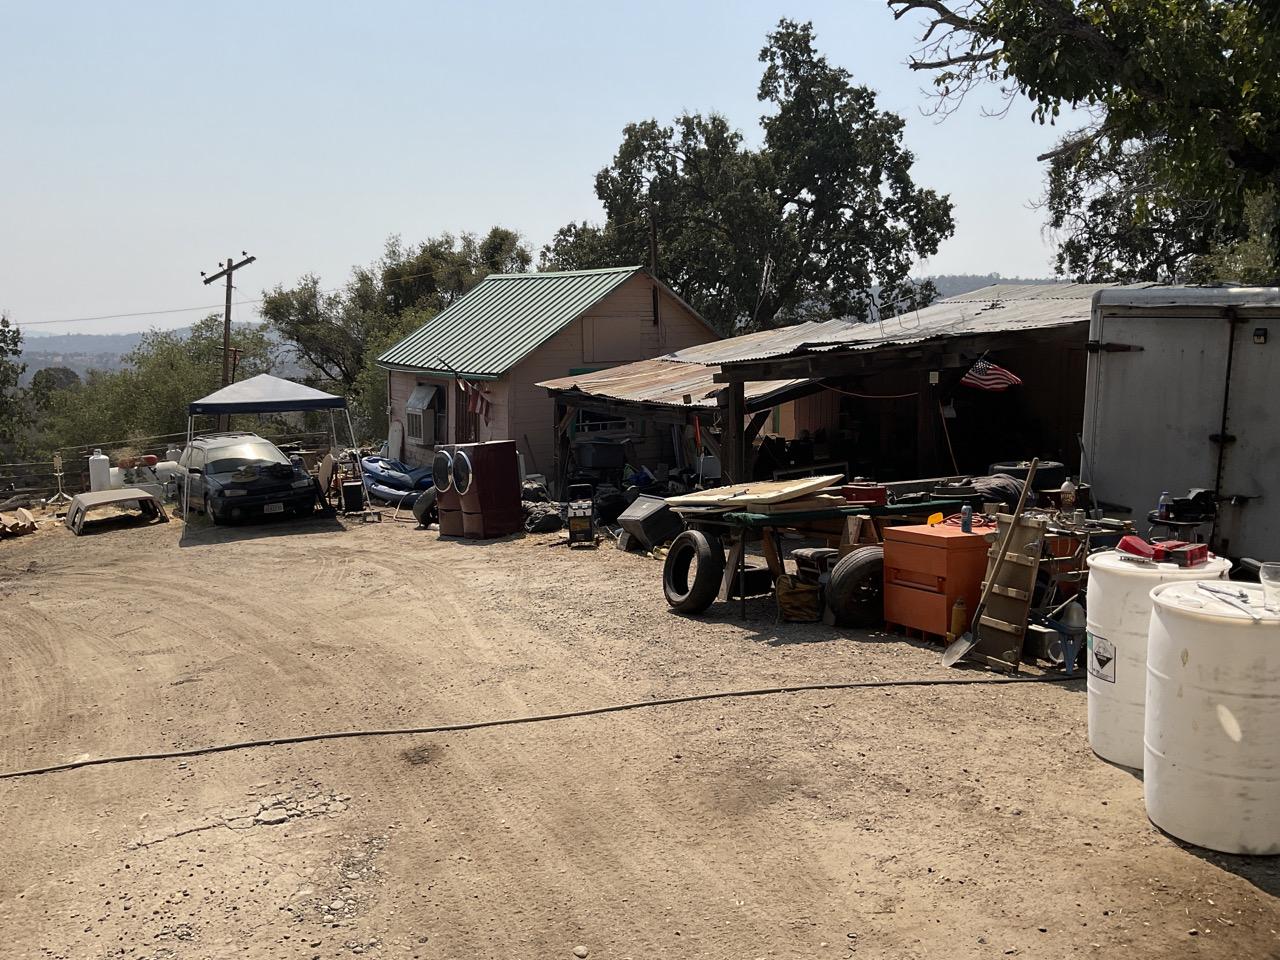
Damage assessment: no_damage